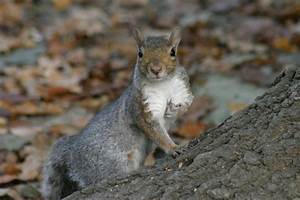
Label: squirrel